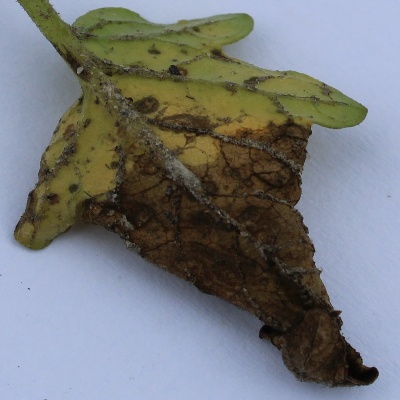
Crop: Tomato
Condition: leaf blight